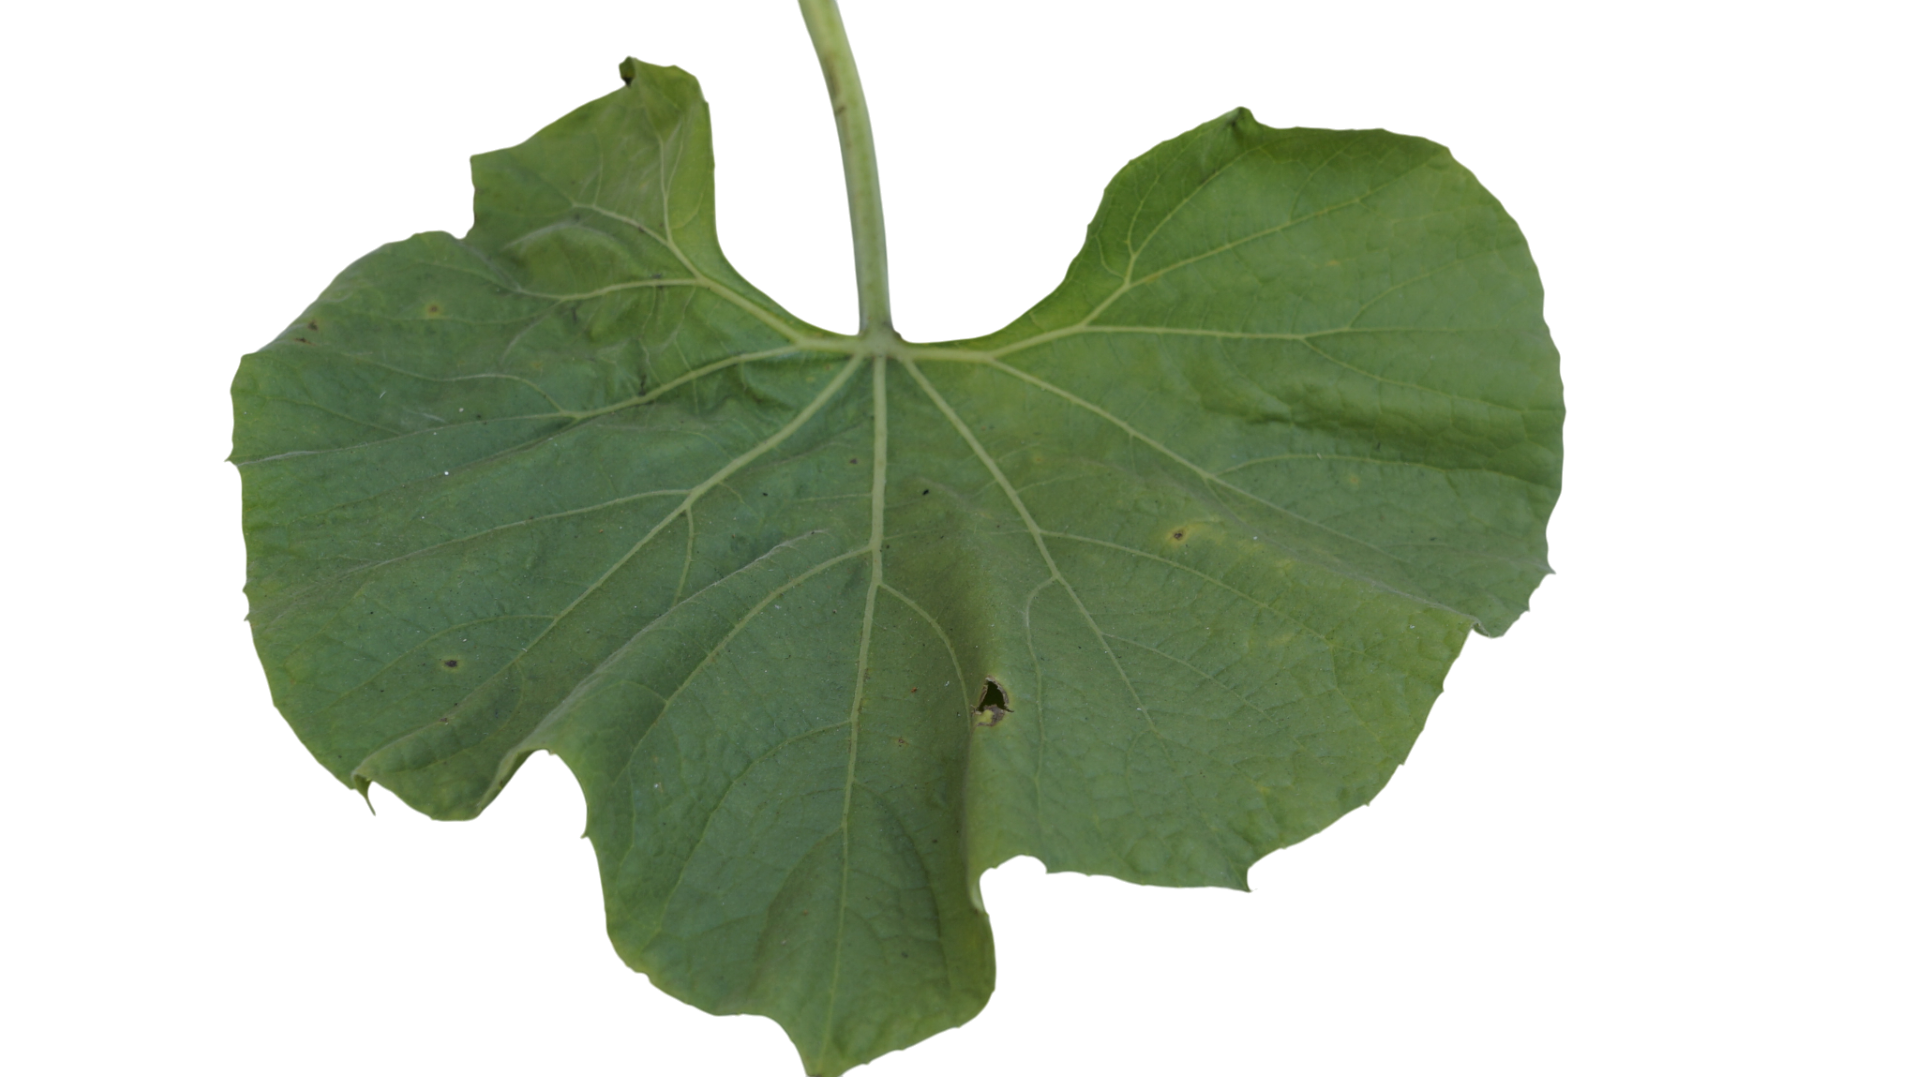
Crop: Bottle Gourd
Label: Early_Alternaria_Leaf_Blight